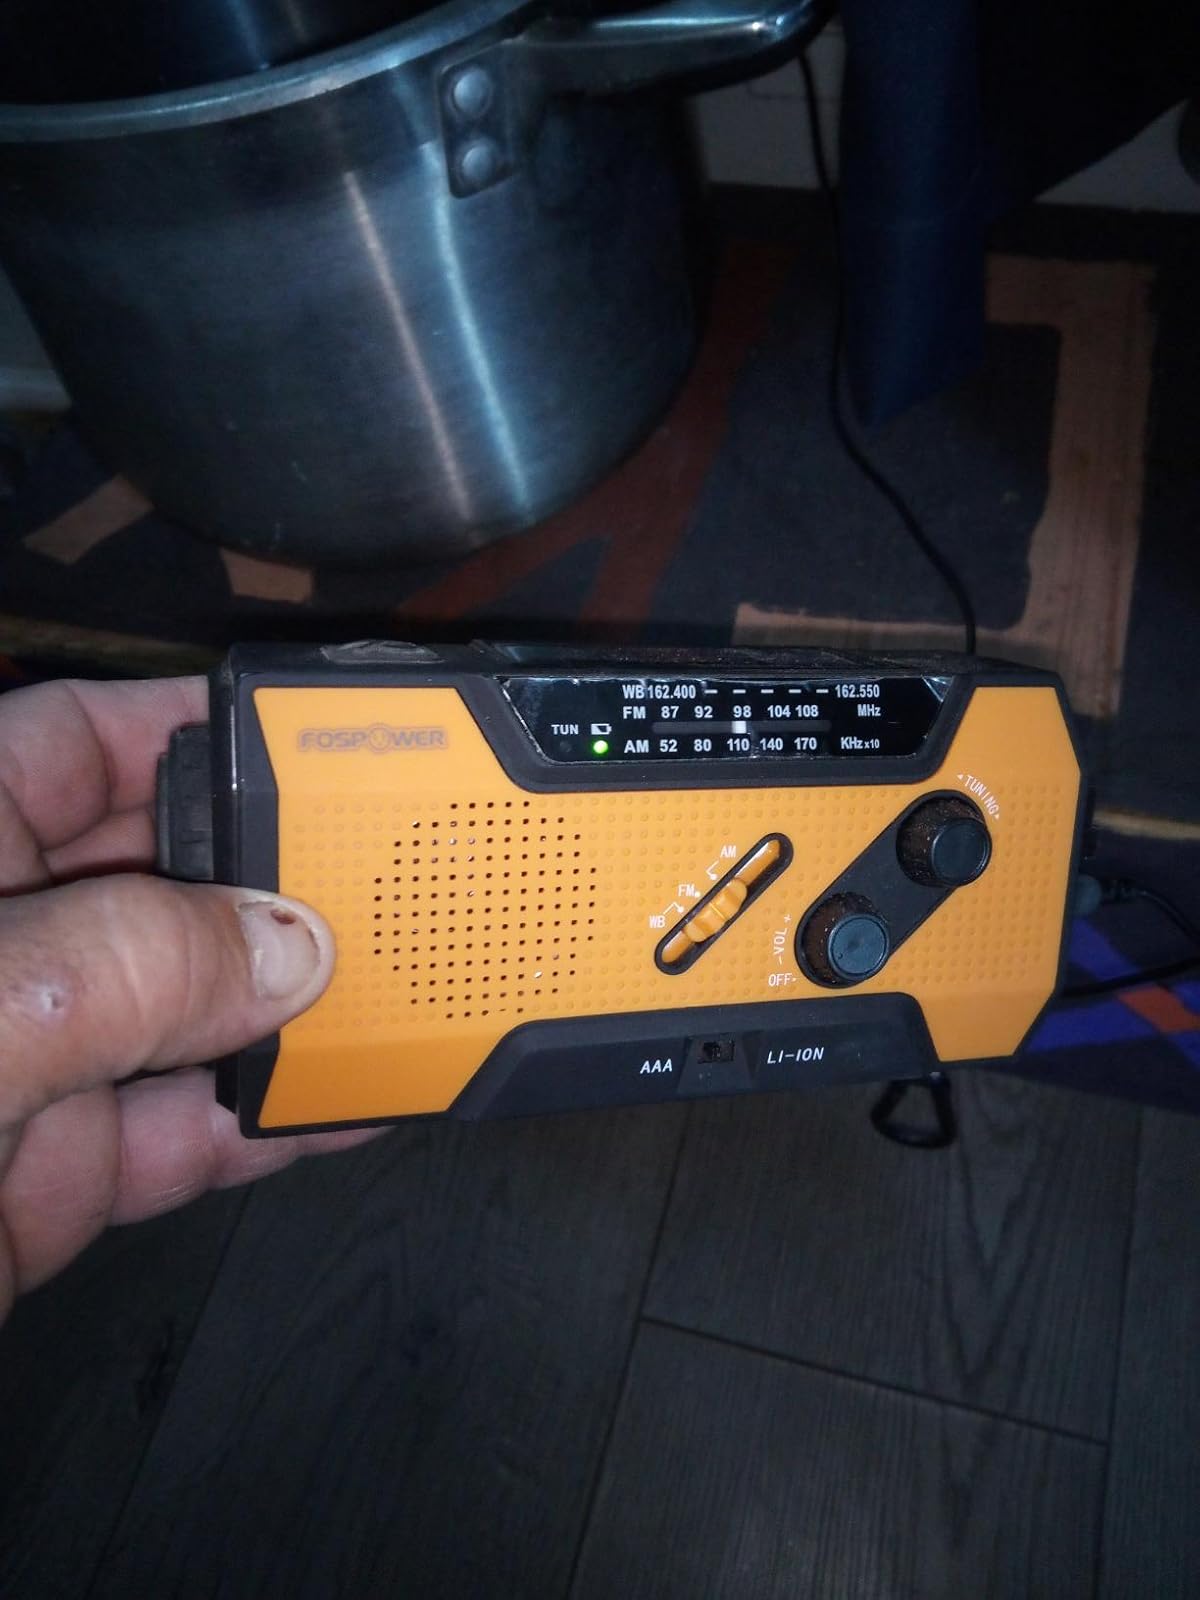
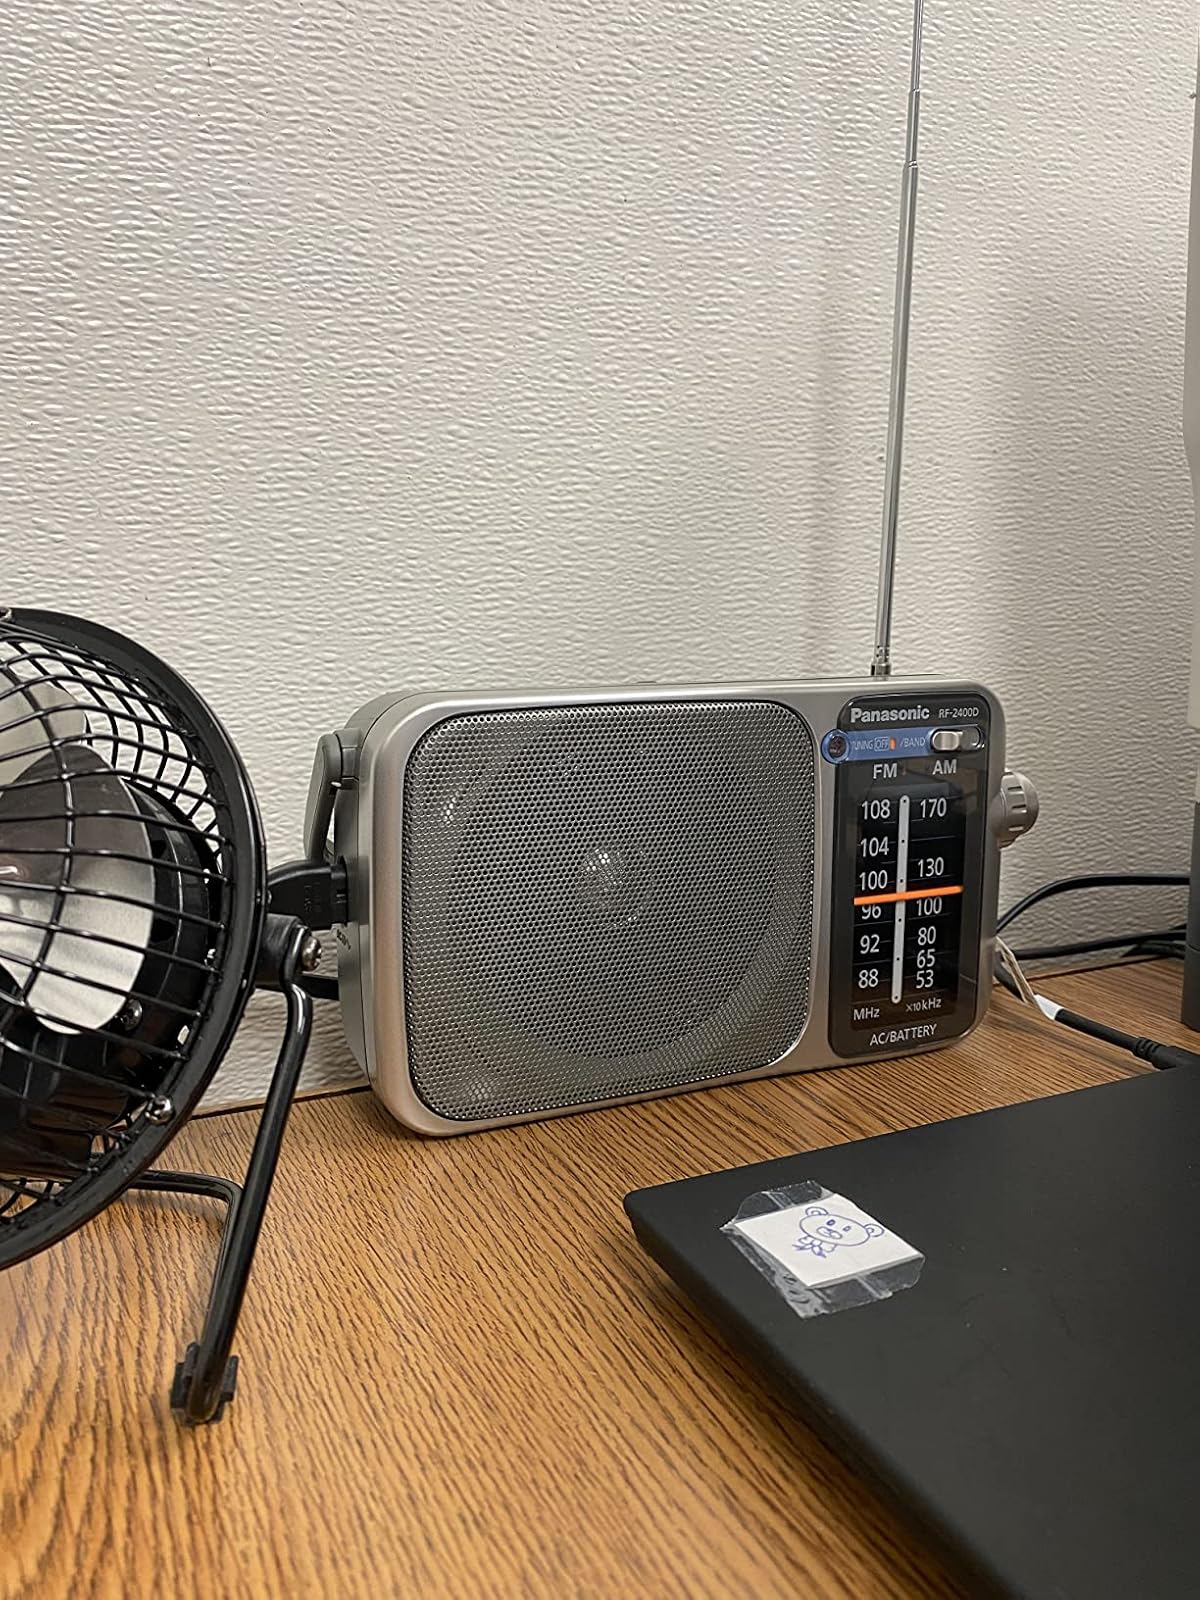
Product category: radio
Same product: no